Army and Navy Academy

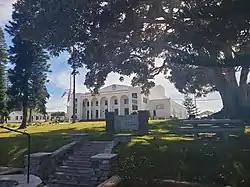
Army and Navy Academy in 2021

Army and Navy Academy is an elite private college-preparatory military boarding school for boys in Carlsbad, California. Founded in 1910, the academy admits boys in grades 7 through 12.